George Edwards Hering

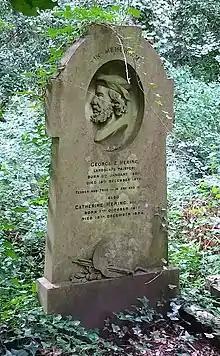
Headstone of George Edwards Hering in Highgate Cemetery (West)

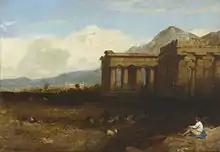
George Edwards Hering, the temple at Paestum

John Paget published an account of his Hungarian tour with illustrations by Hering, and Hering on his return to England published in 1838 a companion volume of "Sketches on the Danube, in Hungary, and Transilvania, etc."